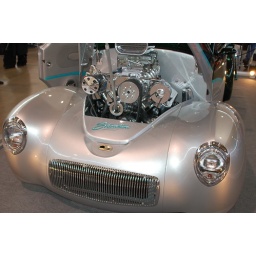
This car has over 500 horse power!